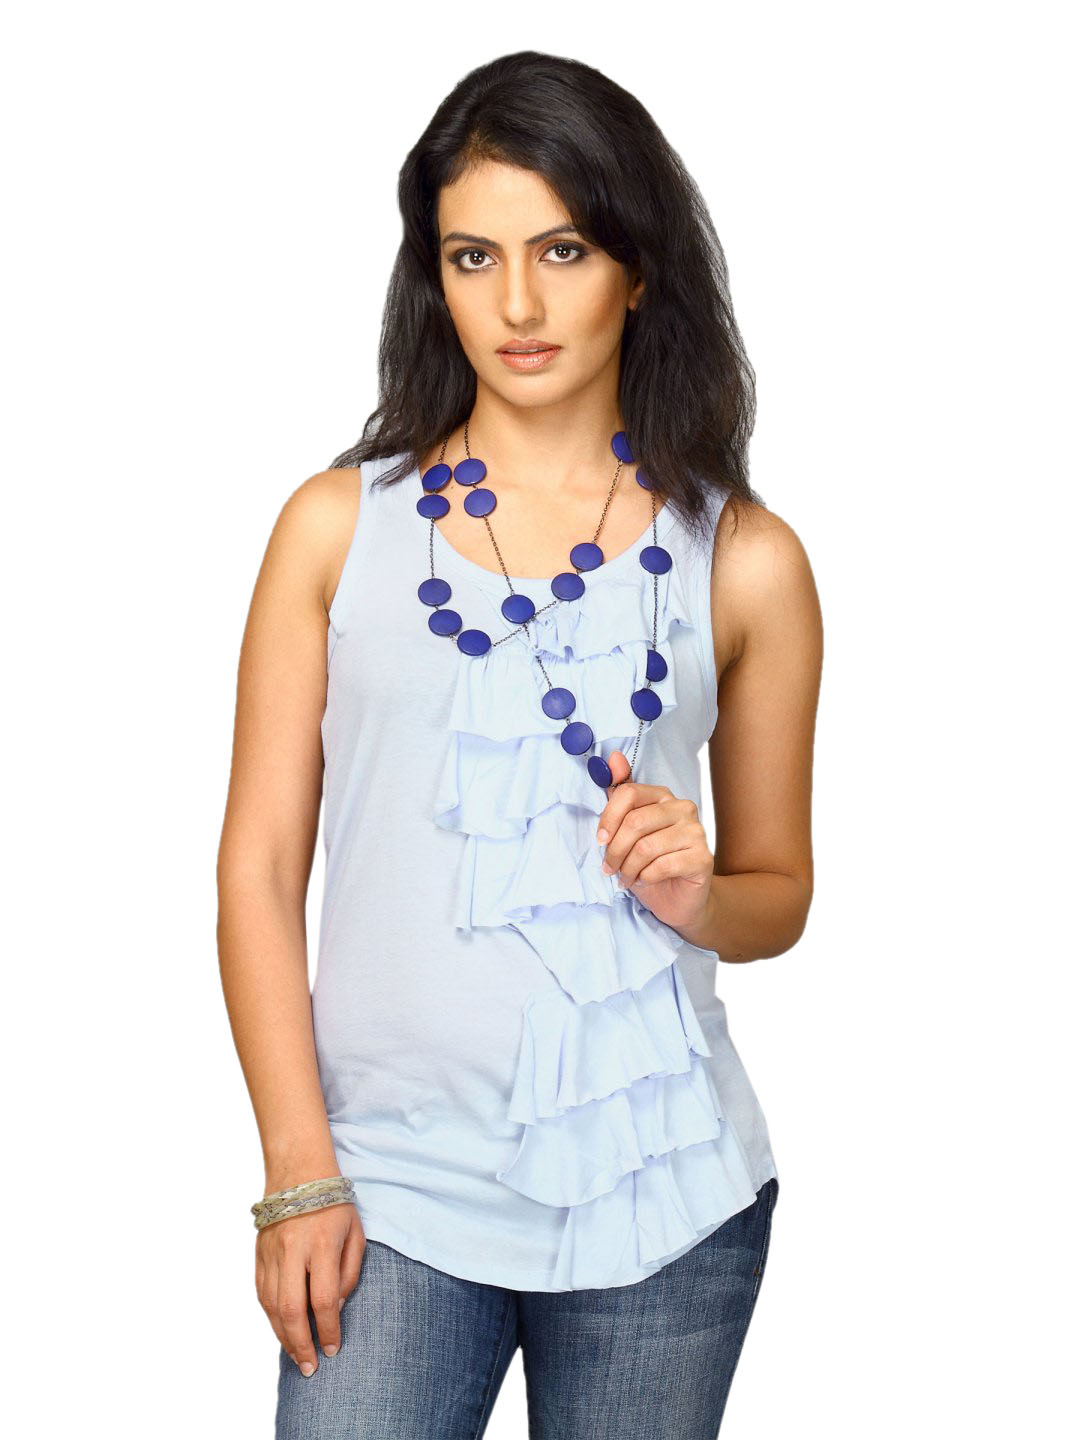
UCB Women's Sleeveless Light Blue Top
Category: Apparel / Topwear / Tops
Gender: Women
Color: Blue
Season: Summer 2011
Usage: Casual